Vascones

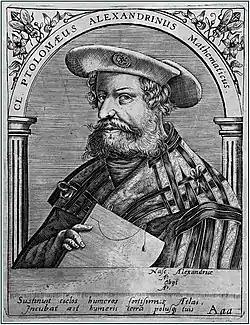
Ptolemy, who listed the main cities of the Vascones.

This information is found again in the works of Ptolemy, who lived during the 1st and 2nd Century AD. In his book, "Geōgraphikḕ Hyphḗgēsis", chapter 6, he relates the names of 15 cities inside the territory of the Vascones, besides Oiarso: "Iturissa", "Pompaelo", "Bituris", "Andelos", "Nemanturissa", "Curnonium", "Iacca", "Graccurris", "Calagurris", "Cascantum", "Ercavica", "Tarraga", "Muscaria", "Seguia" and "Alavona".